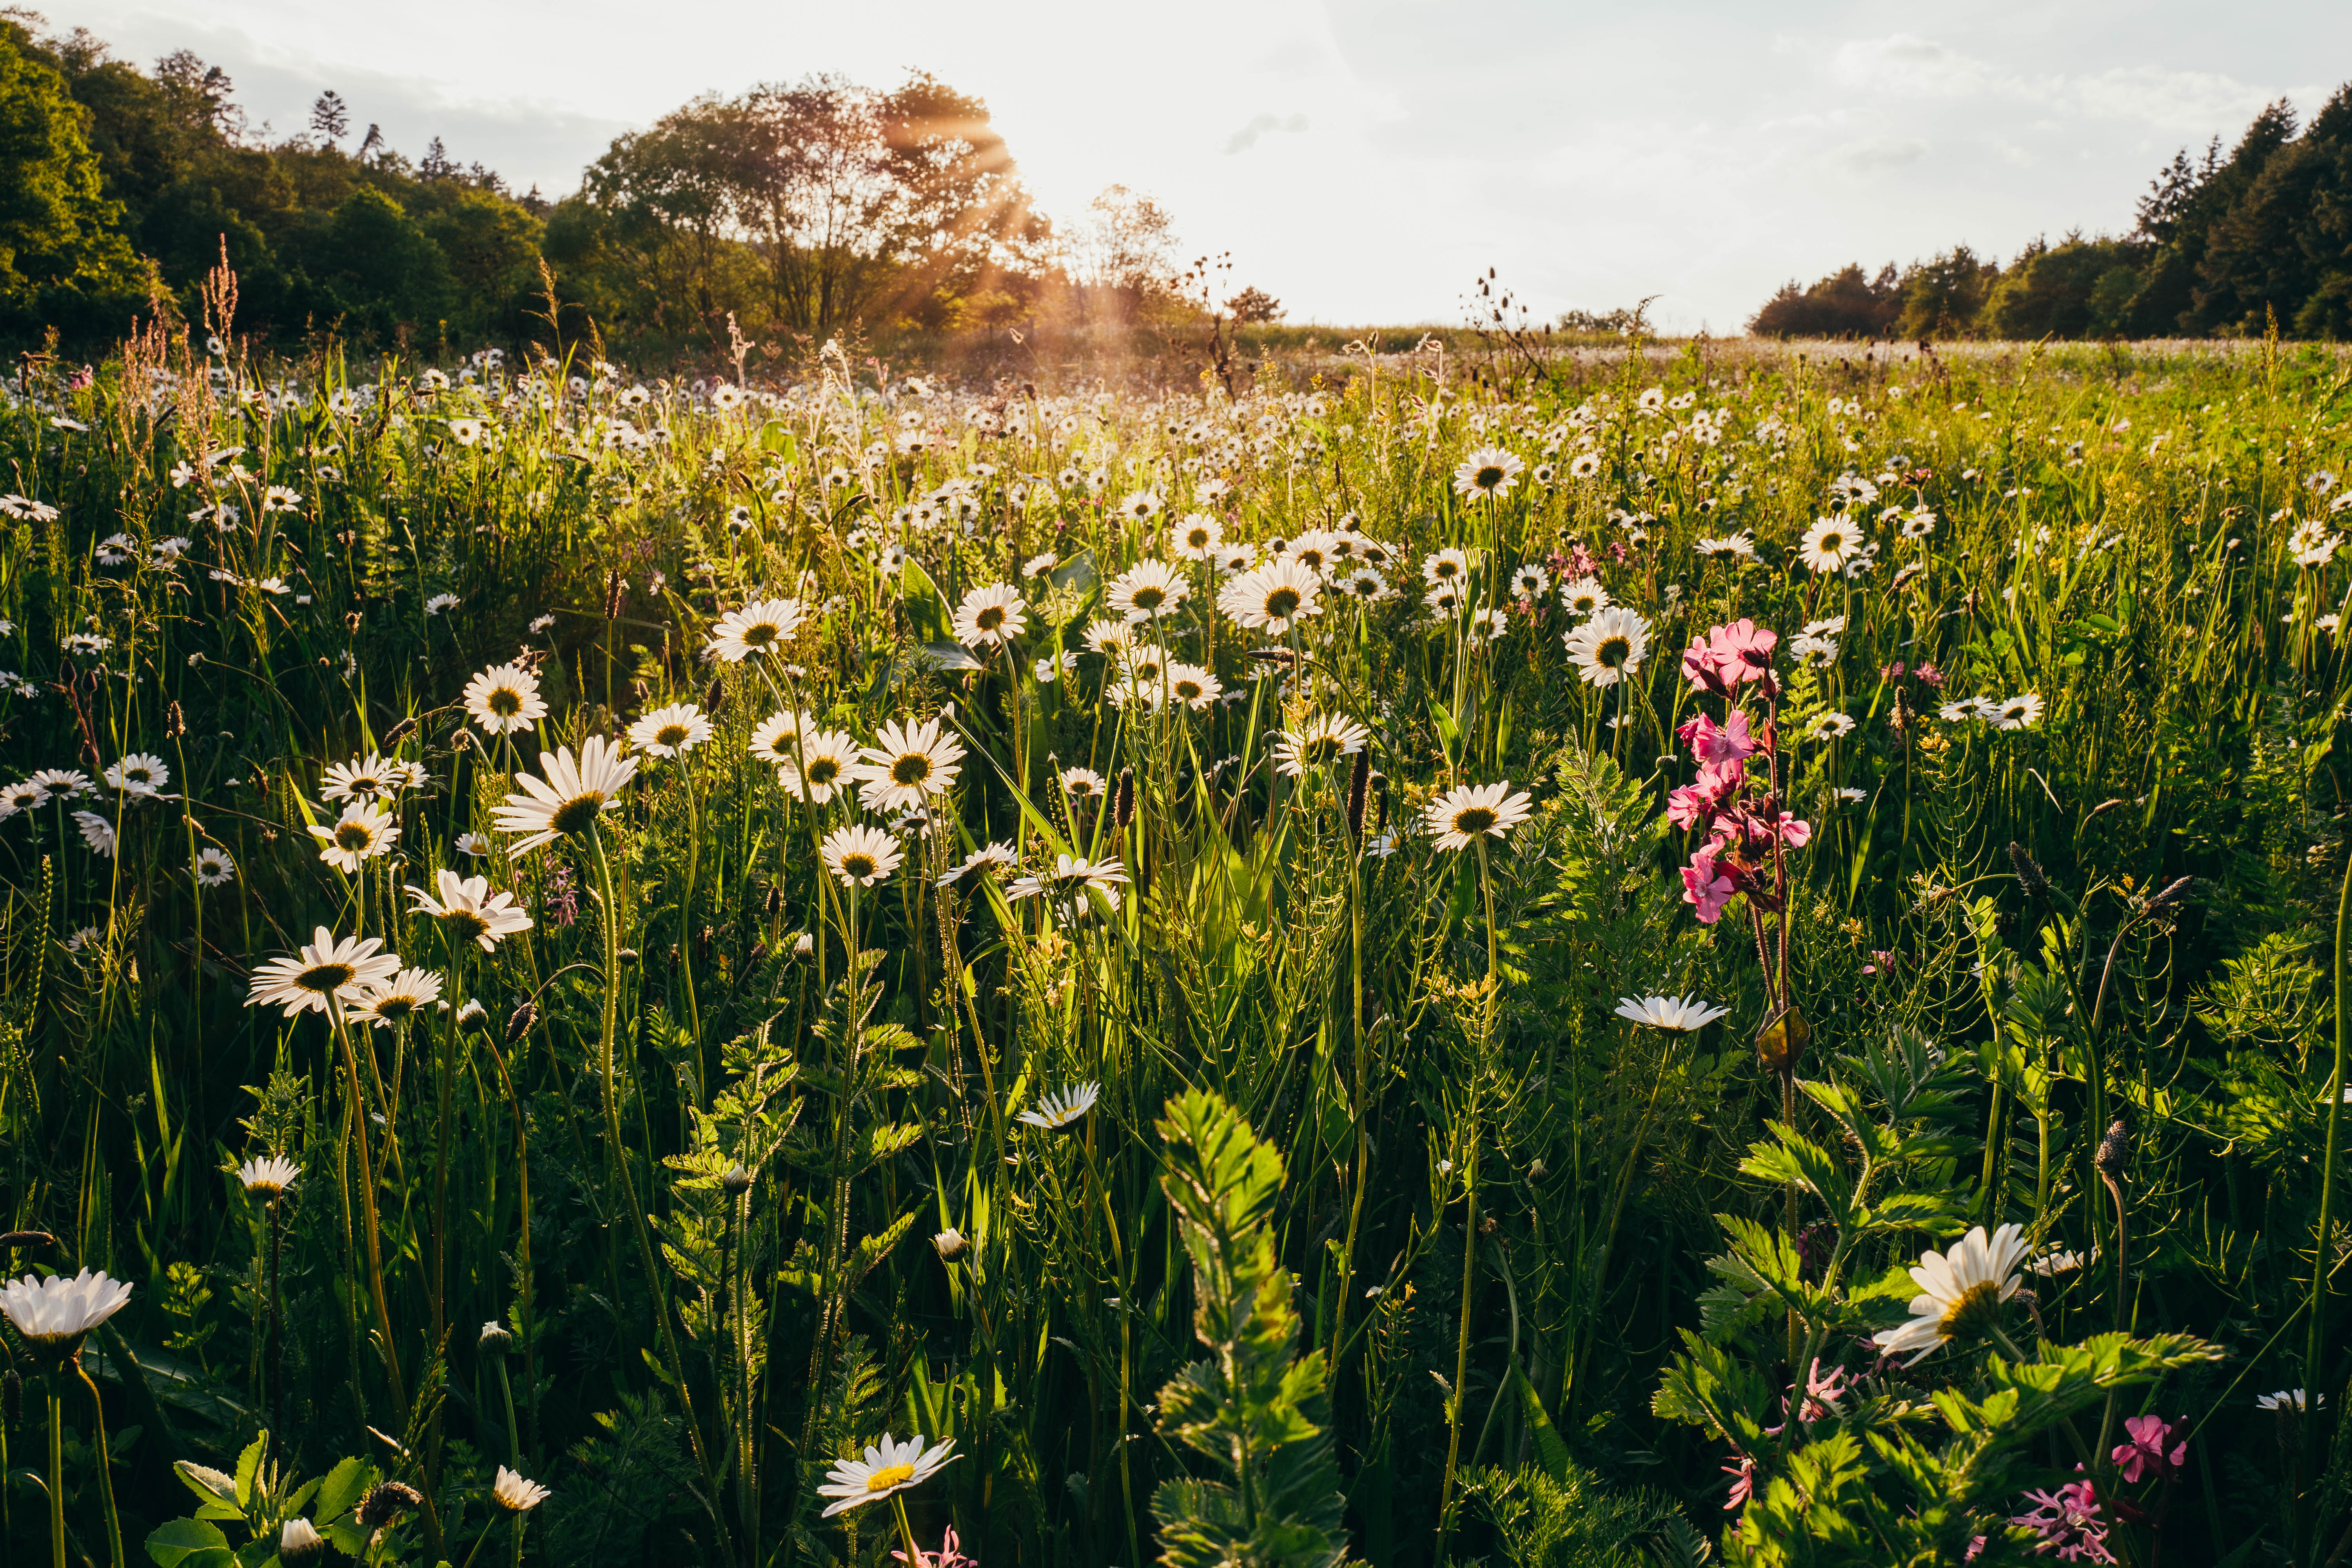
landscape, nature, grass, light, plant, sun, field, vintage, meadow, prairie, retro, sunlight, flower, old, summer, europe, green, golden, pasture, romance, romantic, botany, yellow, agriculture, garden, flora, wildflower, flowers, outside, cool, grassland, wetland, europa, beauty, germany, deutschland, licht, sommer, landschaft, beautiful, alt, sonne, bayern, bavaria, upper, woodland, blumen, habitat, leica, ecosystem, wiese, oberpfalz, palatinate, q, sonnenwende, midsummer, johannisfest, drausen, rural area, natural environment, grass family